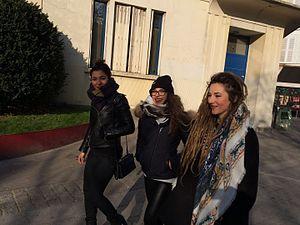
Les membre du groupe musical L.E.J. dans les rues de Saint-Denis
Saint-Denis est une commune française limitrophe de Paris, située au nord de la capitale, dans le département de la Seine-Saint-Denis, dont elle est sous-préfecture, en région Île-de-France.